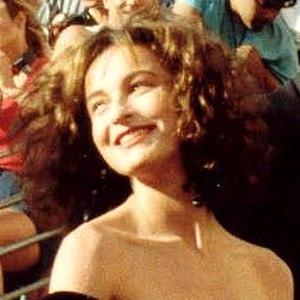
It's Like, You Know… est une série télévisée américaine en 26 épisodes de 22 minutes, créée par Peter Mehlman et dont seulement 19 épisodes ont été diffusés entre le 24 mars 1999 et le 5 janvier 2000 sur ABC. En France, la série a été diffusée à partir du 26 septembre 2000 sur Canal Jimmy.